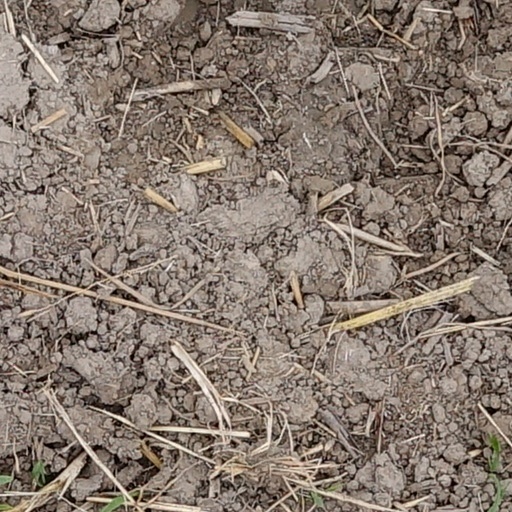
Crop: wheat